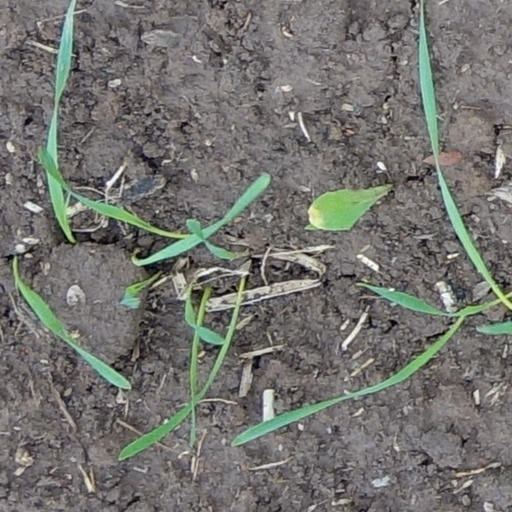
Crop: wheat